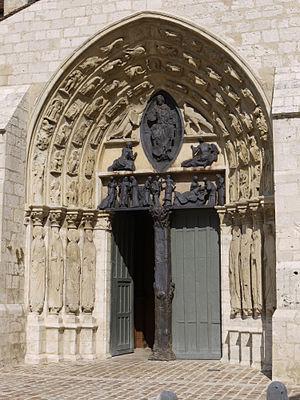
Porche de l'église de Saint Ayoul à Provins, France
L'église Saint-Ayoul est une église catholique de Provins, en France.
Cet article recense les œuvres d'art dans l'espace public en Seine-et-Marne, en France.